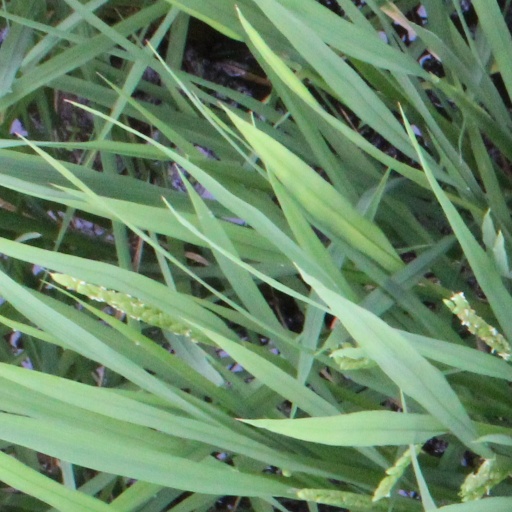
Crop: rice